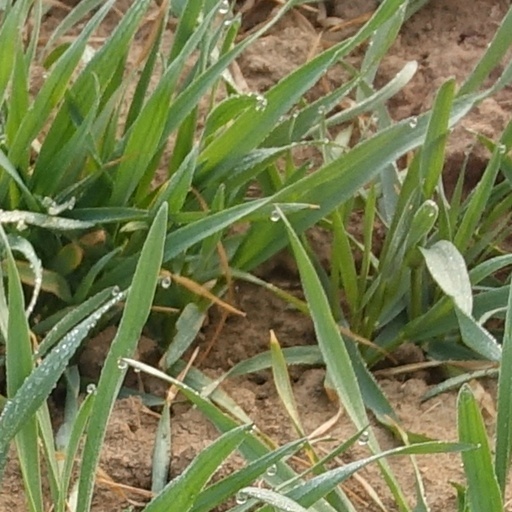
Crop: wheat